John A. McKay House and Manufacturing Company

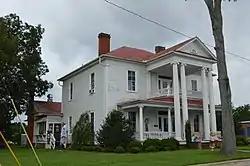
Front and eastern side

John A. McKay House and Manufacturing Company is a historic home and factory complex located at Dunn, Harnett County, North Carolina. The house was built about 1840, and is a two-story, double pile, Greek Revival style frame dwelling. It features a full-facade, one-story porch and two-story, portico. Associated with the house are a barn, later remodeled with garage doors, a smokehouse, a storage/wash house, and fence. The main factory building was built in 1903, and is a two-story U-shaped building, with a two-story shed, gable roofed ell, and another ell. Other contributing factory buildings are an office (1937), two privies, McKay Manufacturing Company building (1910), trailer assembly room (c. 1930), steel house (1910), foundry (1910), cleaning rooms (1910), wood storage building (1935), boiler room (c. 1925), pattern room (c. 1925), and flask shop (1910).